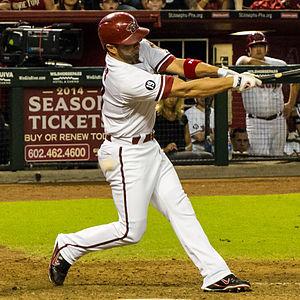
Wilbert Nieves est un receveur de baseball jouant en Ligue majeure depuis 2002. Il est présentement agent libre.